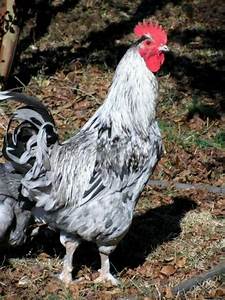
Label: chicken